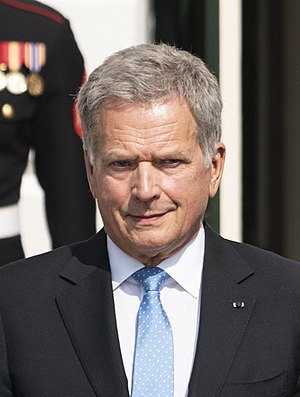
Sauli Niinistö
Sauli Väinämö Niinistö er Finlands 12. præsident med tiltrædelse 1. marts 2012, valgt til embedet 5. februar samme år. Den 28. januar 2018 blev han genvalgt for en ny seksårig periode.